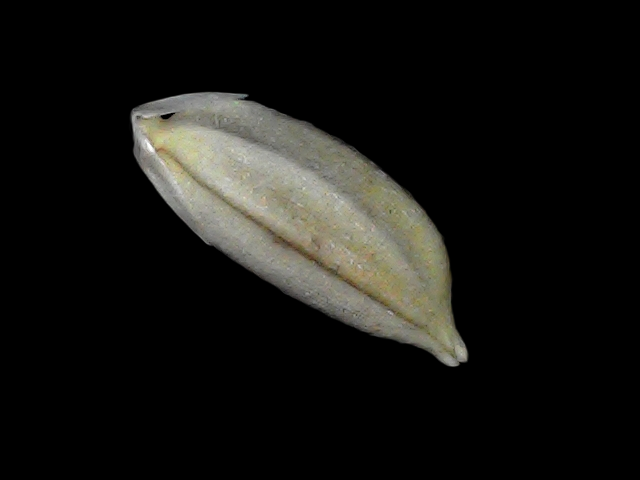
Rice variety: Bd34